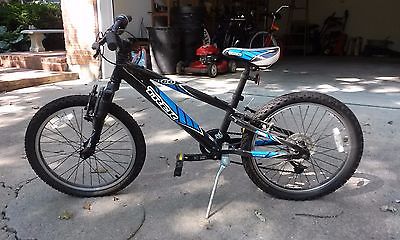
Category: bicycle